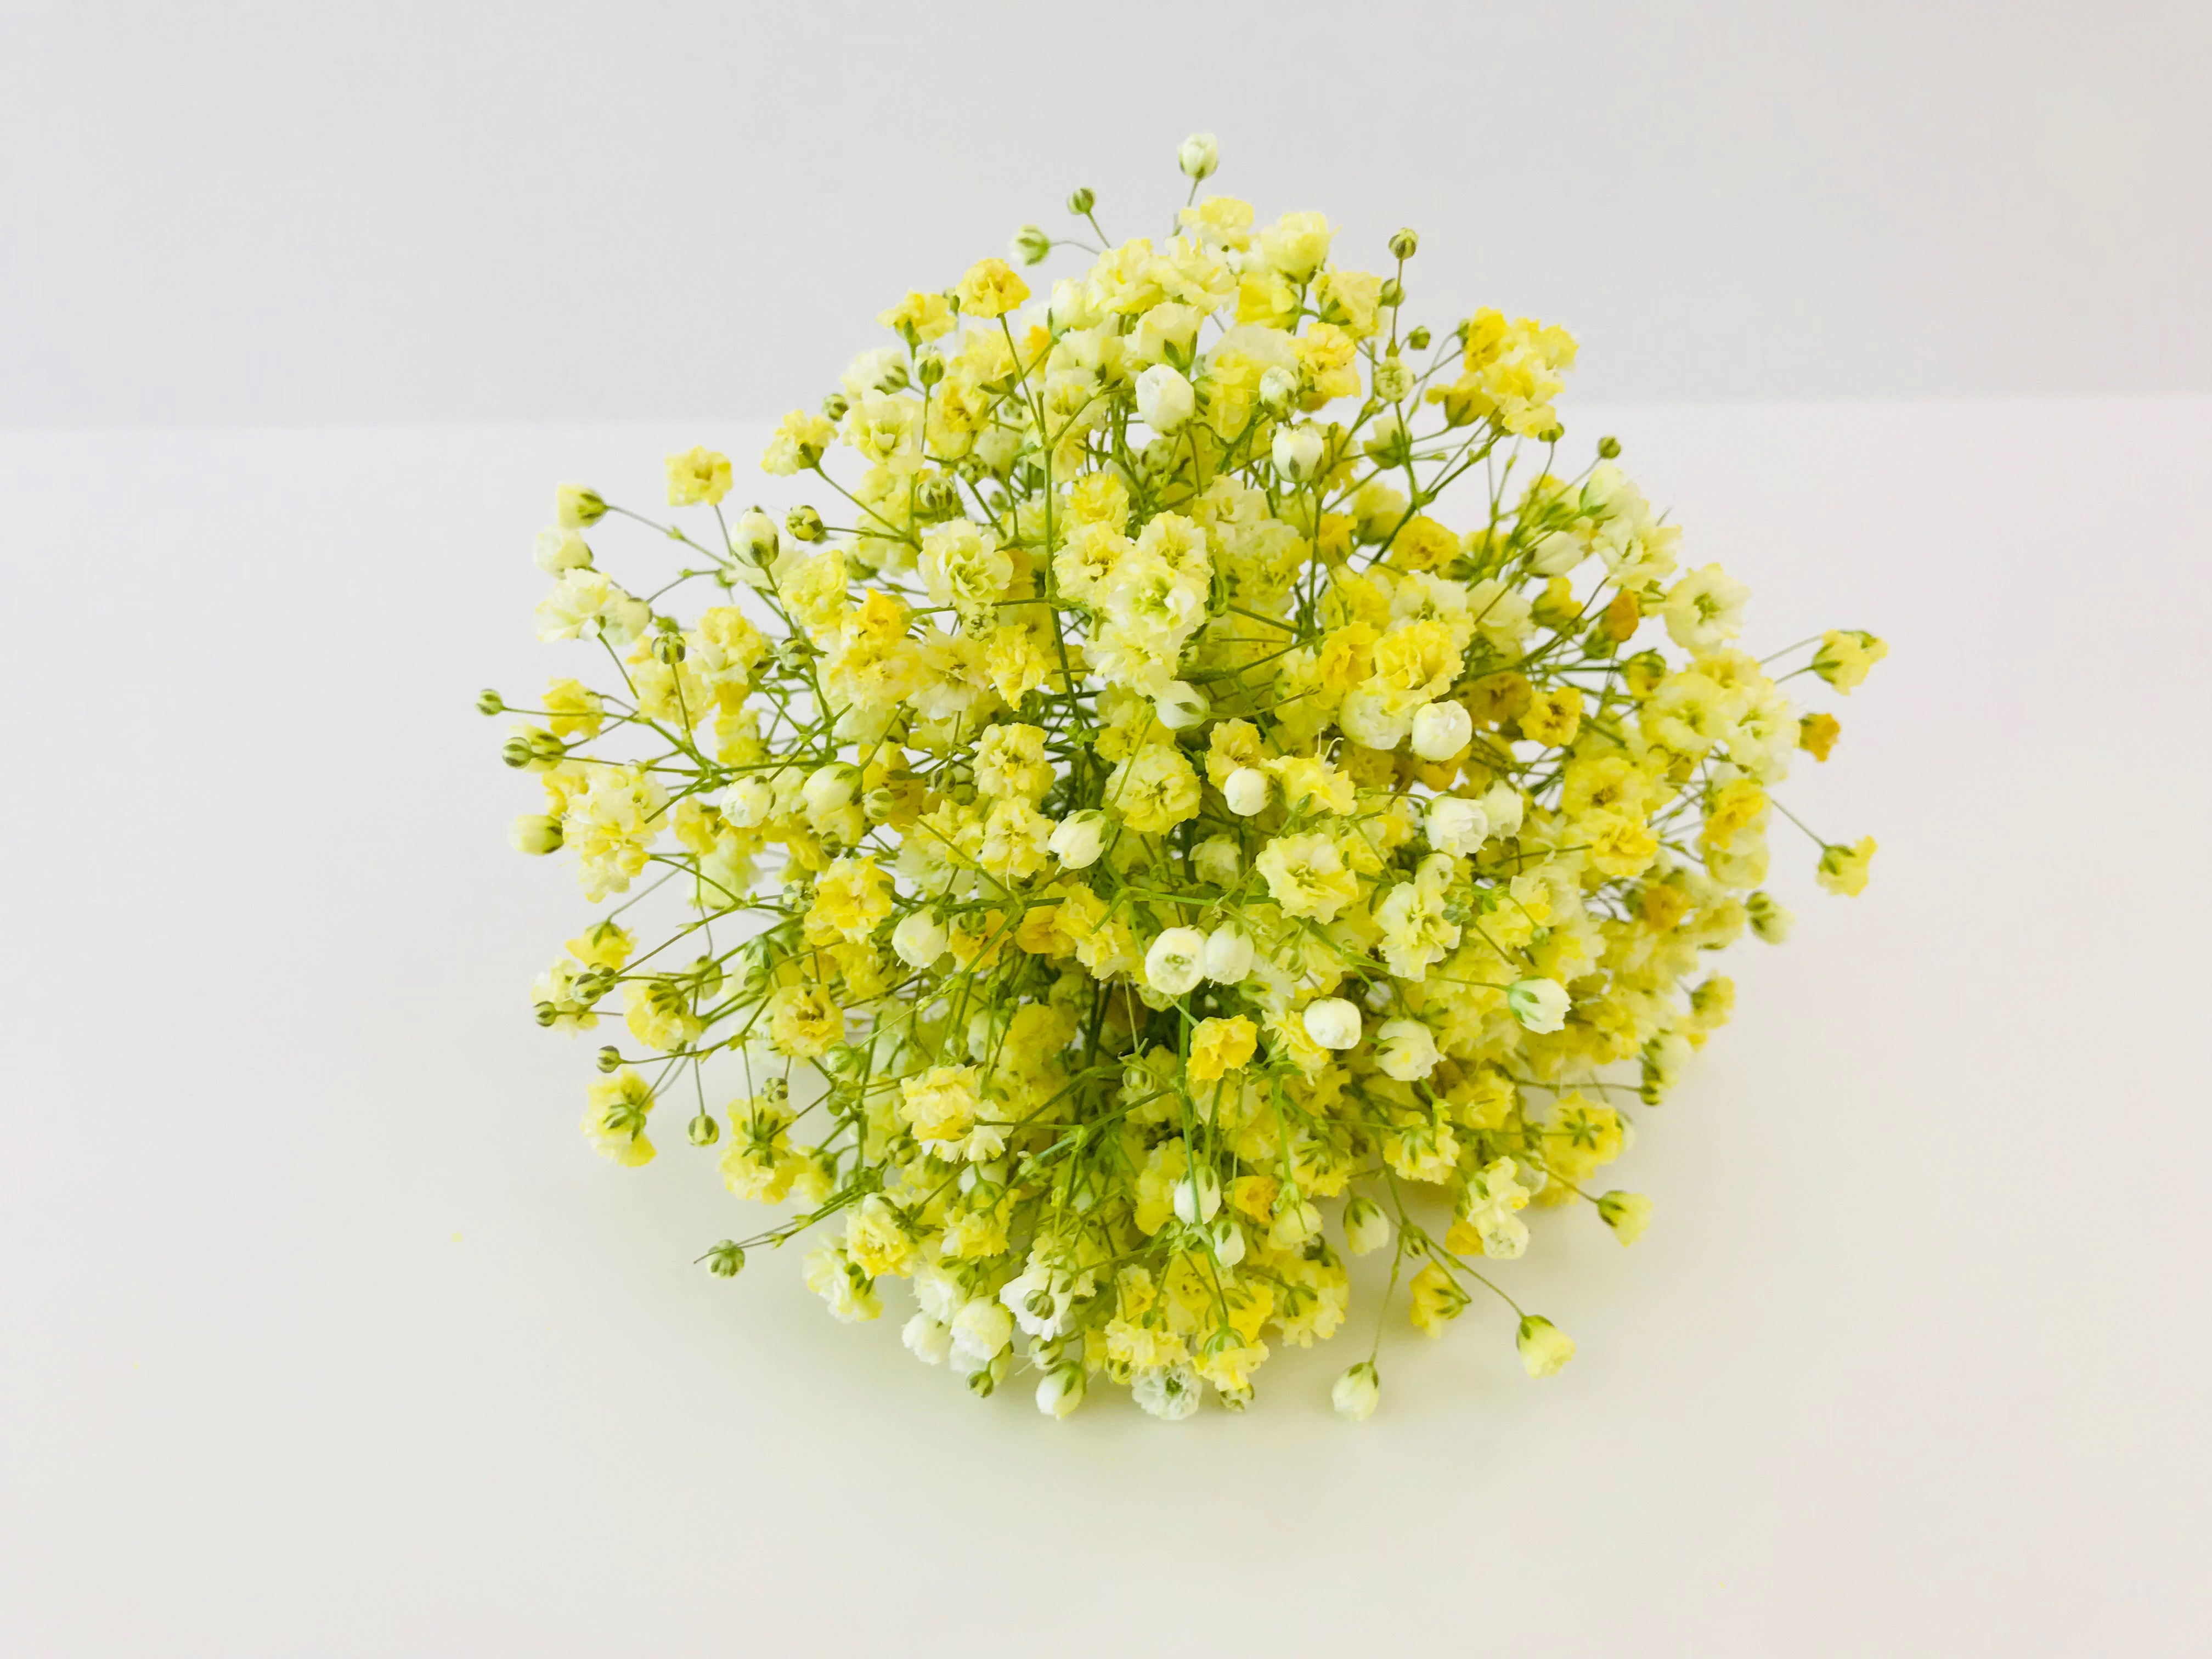
gypsophila, yellow, flower, cut flowers, flower bouquet, floristry, flower arranging, floral design